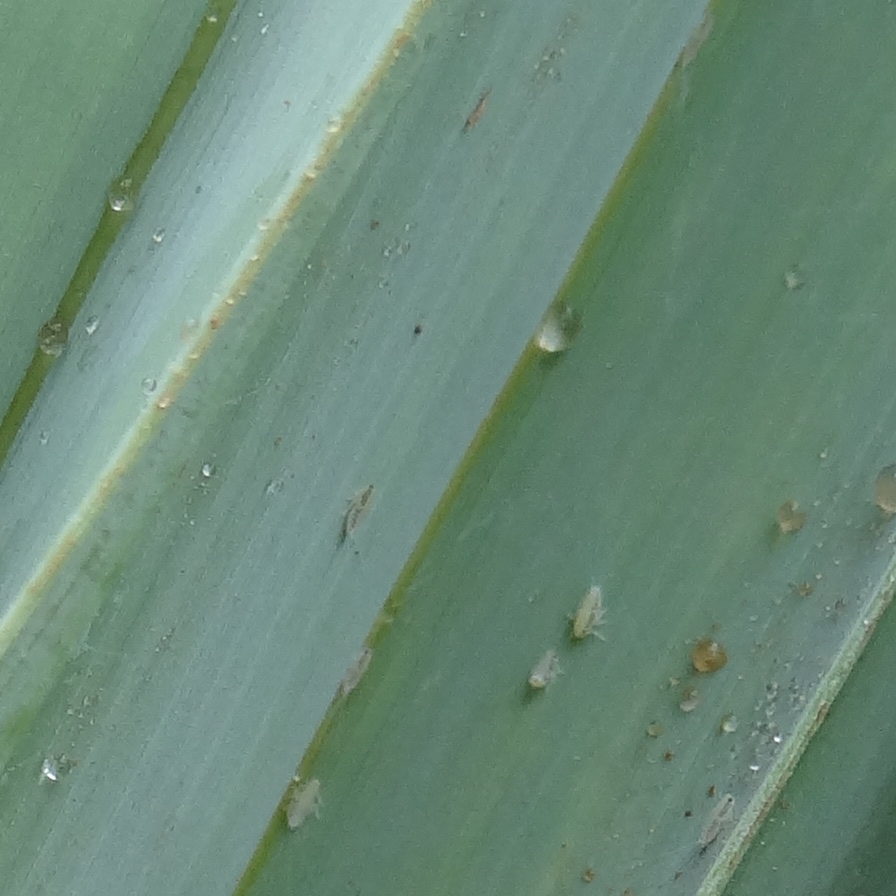
Label: Dubas